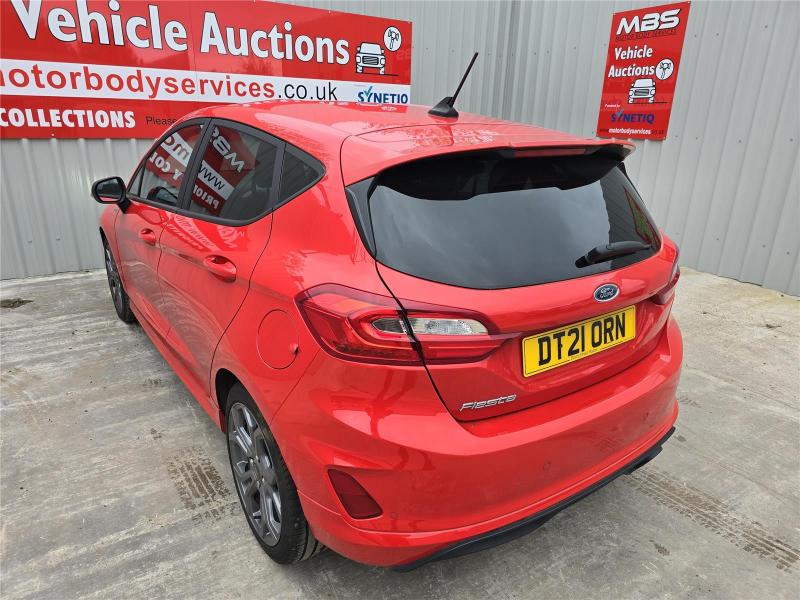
Aucun dommage détecté.
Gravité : aucun